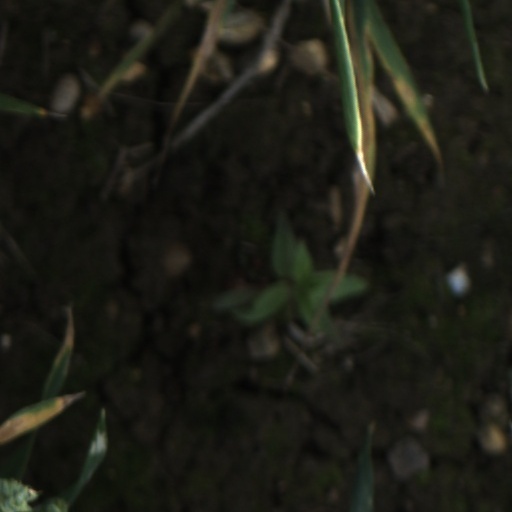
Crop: wheat